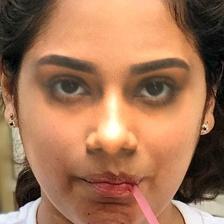
Label: faces